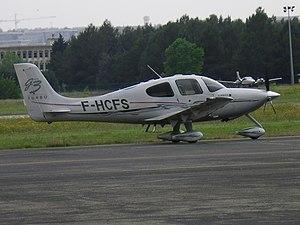
Cirrus SR-22GTS G3 c/n 2622, Sud Air Aixoise de Location, Air-Les-Milles
Le Cirrus SR22 est un avion monomoteur léger originellement quadriplace produit par le constructeur aéronautique américain Cirrus Design à partir de 2001. Basé sur le Cirrus SR20, il dispose d'un moteur plus puissant, d'une envergure plus importante et d'une capacité de carburant plus élevée.